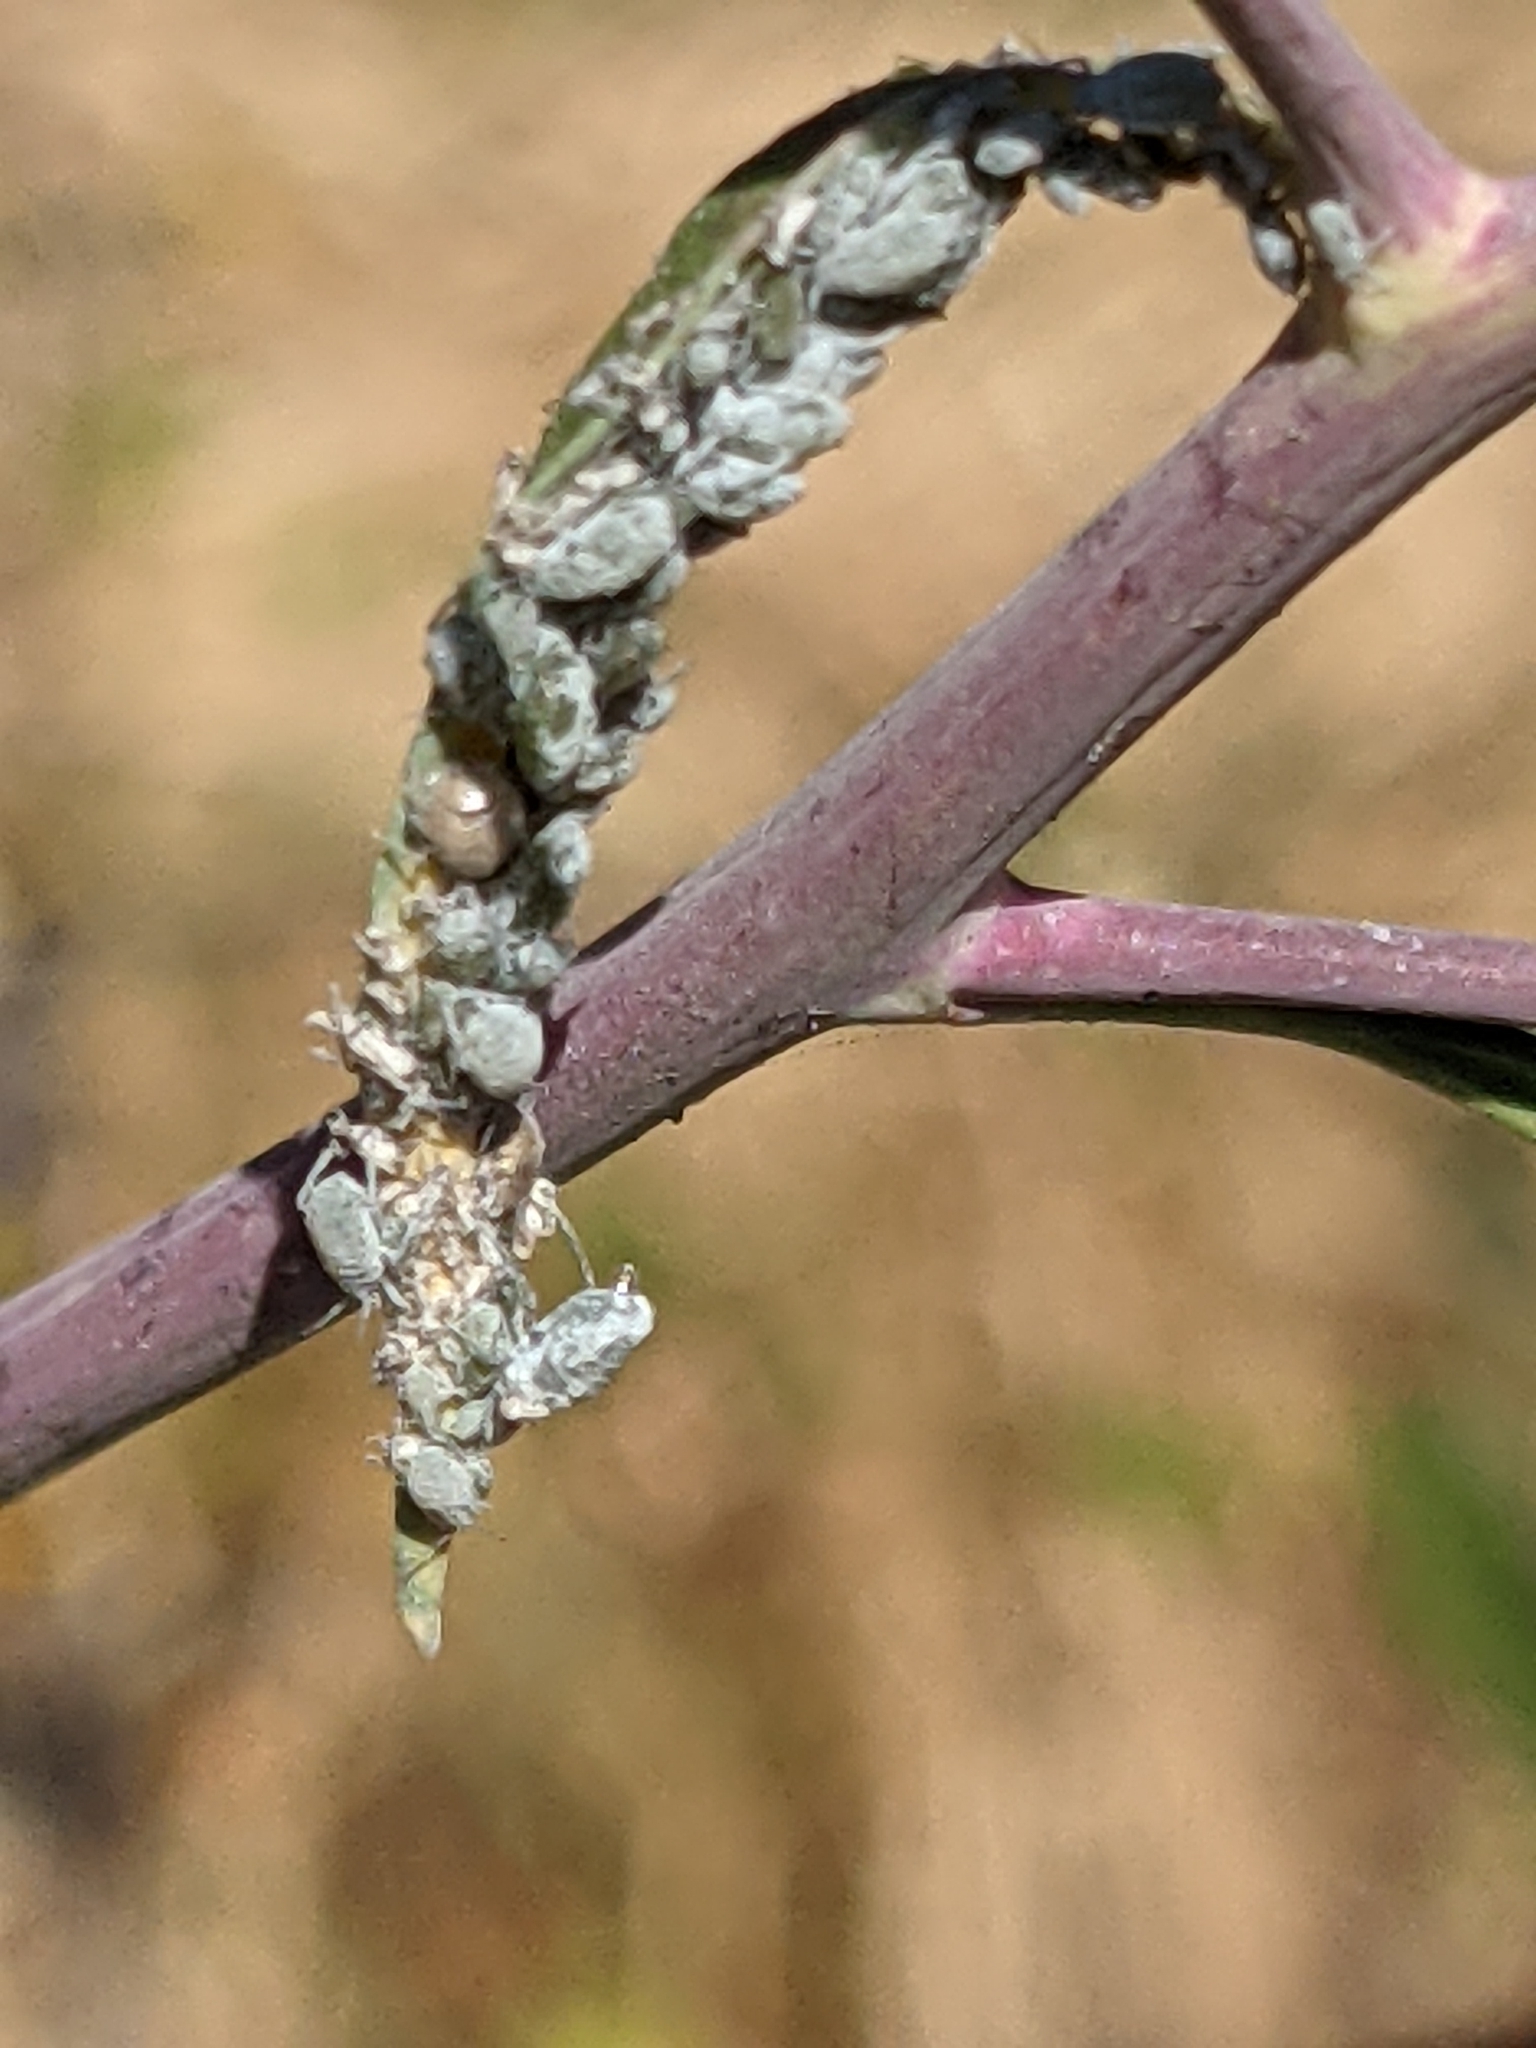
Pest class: cabbage_aphid